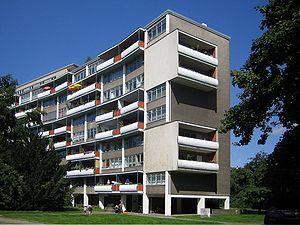
Walter Gropius est un architecte, designer et urbaniste allemand, naturalisé américain en 1944. Il est le fondateur du Bauhaus, mouvement clé de l'art européen de l'entre-deux-guerres, qui jette les bases du style international. Théoricien du design, il promeut toute sa vie les concepts de rationalisme, de fonctionnalisme et de standardisation.
L'Architecture moderne ou Mouvement moderne naît du passage progressif de la campagne à la ville dans un contexte de changements techniques, sociaux et culturels liés à la révolution industrielle. Les conséquences se font sentir dans la construction et l'urbanisme entre la fin du XVIIIᵉ siècle et le début du XIXᵉ siècle et plus précisément dans l'après guerre après Waterloo. Puis une ligne cohérente de pensée se produit pour la première fois en Angleterre avec William Morris en 1860 mais le point crucial du processus qui met la théorie et la pratique face à la réalité est atteint par Walter Gropius en 1919 quand il ouvre le Bauhaus de Weimar. C'est à ce moment que l'on peut parler au sens strict du terme de mouvement moderne.